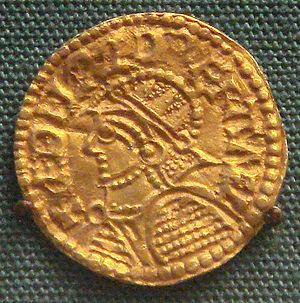
England i middelalderen / Regering og samfund / Regering og social struktur / Tidlig middelalder (600–1066)
En angelsaksus mancus, der viser Ethelred 2. den Rådvildes ansigt.
England i middelalderen omfatter den del af Englands historie, der henregnes til middelalderen, hvilket vil sige fra slutningen af 400-tallet til begyndelsen af tidlig moderne tid i 1485. Da England voksede frem efter Romerrigets fald, hang økonomien i laser, og mange byer var forladt. Efter århundreder med germansk migration begyndte der at opstå ny identitet og kultur. Det udviklede sig til kongeriger, der kæmpede om magten. En rig kunstnerisk kultur blomstrede under angelsakserne, der producerede episke digte som Beowulf og sofistikerede metalarbejder. Angelsakserne konverterede til kristendommen i 600-tallet, og klostre blev opført over hele England. I 700- og 800-tallet blev landet hærget af vikinger, og kampene varede i flere årtier. Wessex blev det mægtigste kongerige, og det fik en engelsk identitet til at vokse. På trods af gentagne arvekriser og danerne, der fik magten i begyndelsen af 1000-tallet, var England i 1060'erne en magtfuld centraliseret stat med et stærkt militær og en succesfuld økonomi.